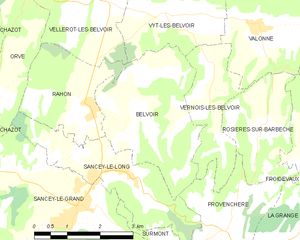
Belvoir est une commune française située dans le département du Doubs, en région Bourgogne-Franche-Comté.